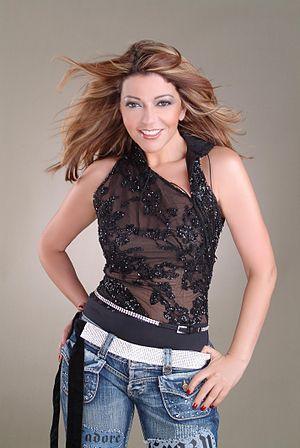
La cinquième saison de The Voice : Ahla Sawt, émission arabe de télé-crochet musical, est diffusée à partir du 21 septembre 2019 sur MBC 1. Elle est animée par Yasser Al-Saggaf et Nardine Farag.
The Voice Ahla Sawt est une émission de télévision arabe de télé-crochet musical créée en septembre 2012 et diffusée sur LBCI et MBC 1. Elle est adaptée de l'émission musicale néerlandaise The Voice of Holland, créée par le fondateur d'Endemol, John de Mol, et déclinée dans une trentaine de pays. La version arabe, présentée au début par Mohammad Kareem et Nadine Njeim, est l'une des plus regardée dans le monde arabe. L'emission est enregistrée à Beyrouth, Liban, et diffusée sur la chaîne pan-arabe MBC 1 ainsi que sur la chaîne LBC.
Samira Saïd de son vrai nom Samira Bensaïd, née à Rabat le 10 janvier 1958, est une chanteuse et compositrice marocaine. Elle se fait remarquer pour ses prestations d'arabian pop et réussit même à percer en Égypte.